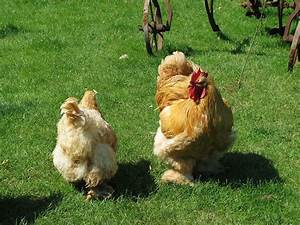
Label: gallina